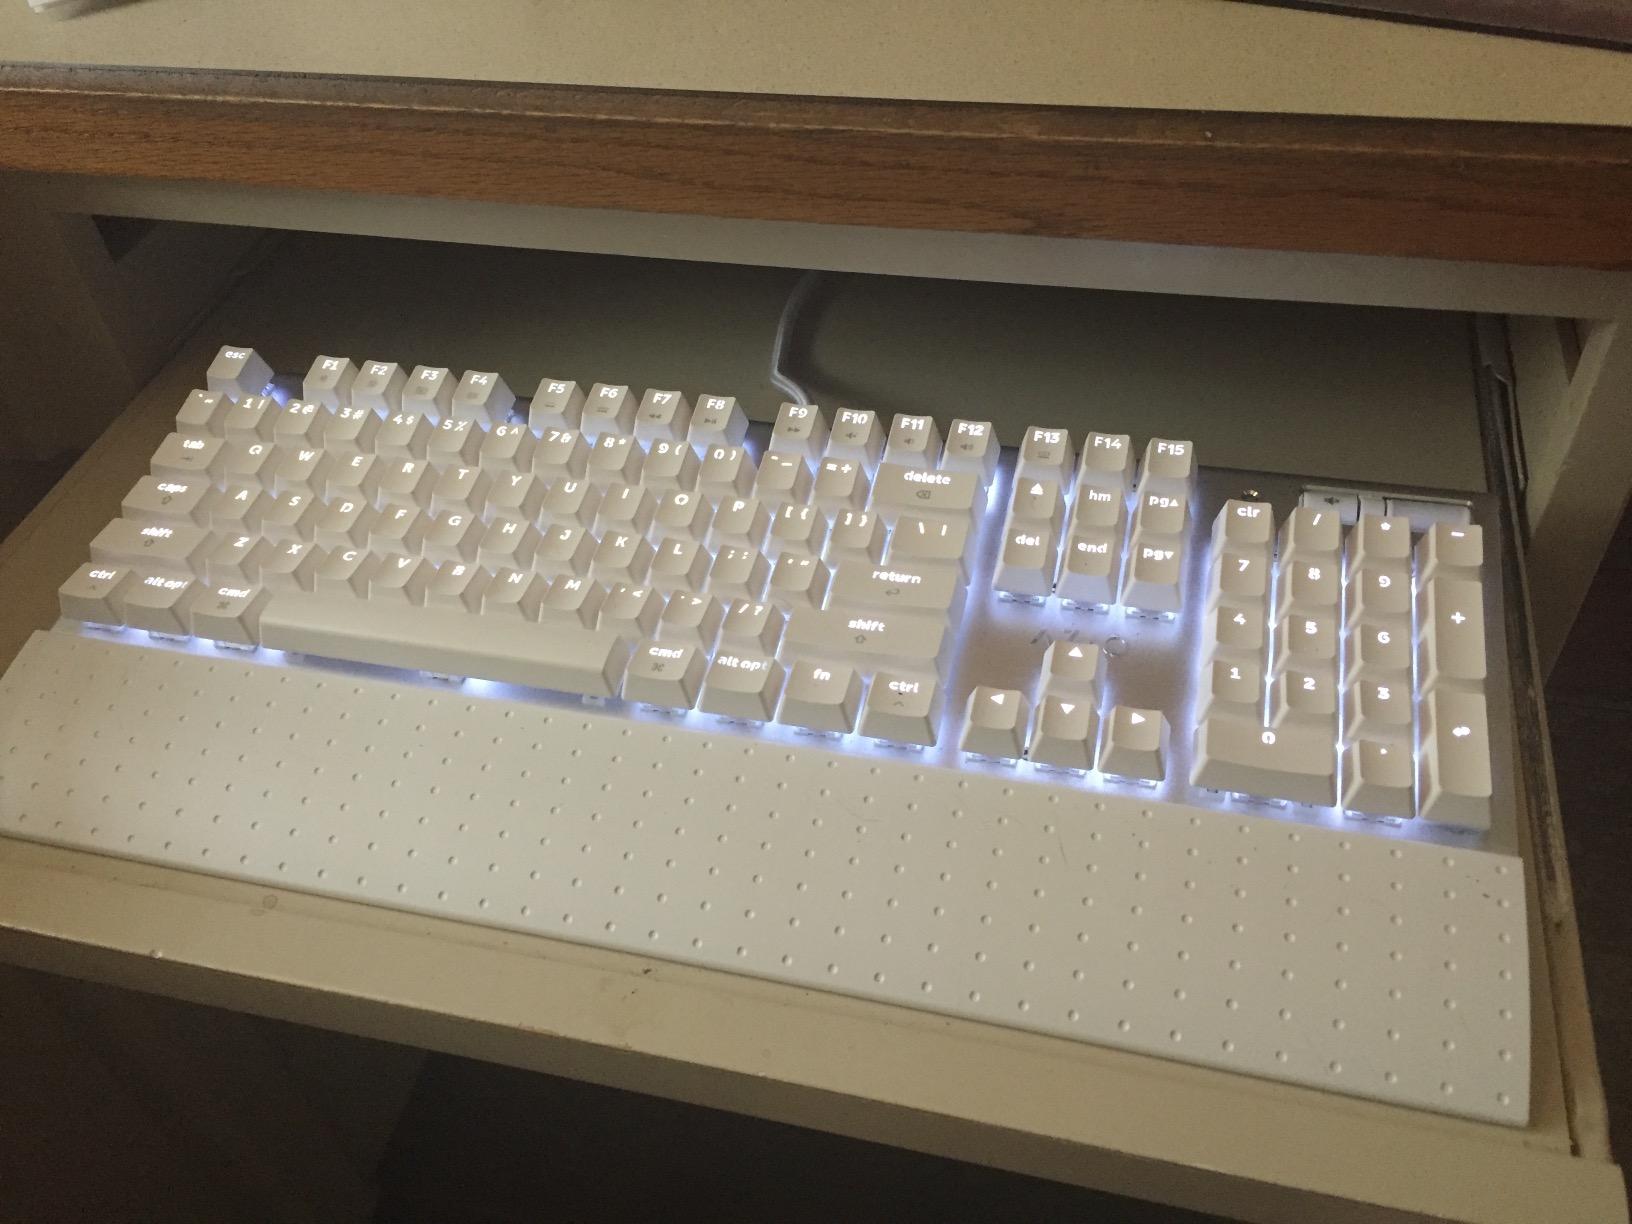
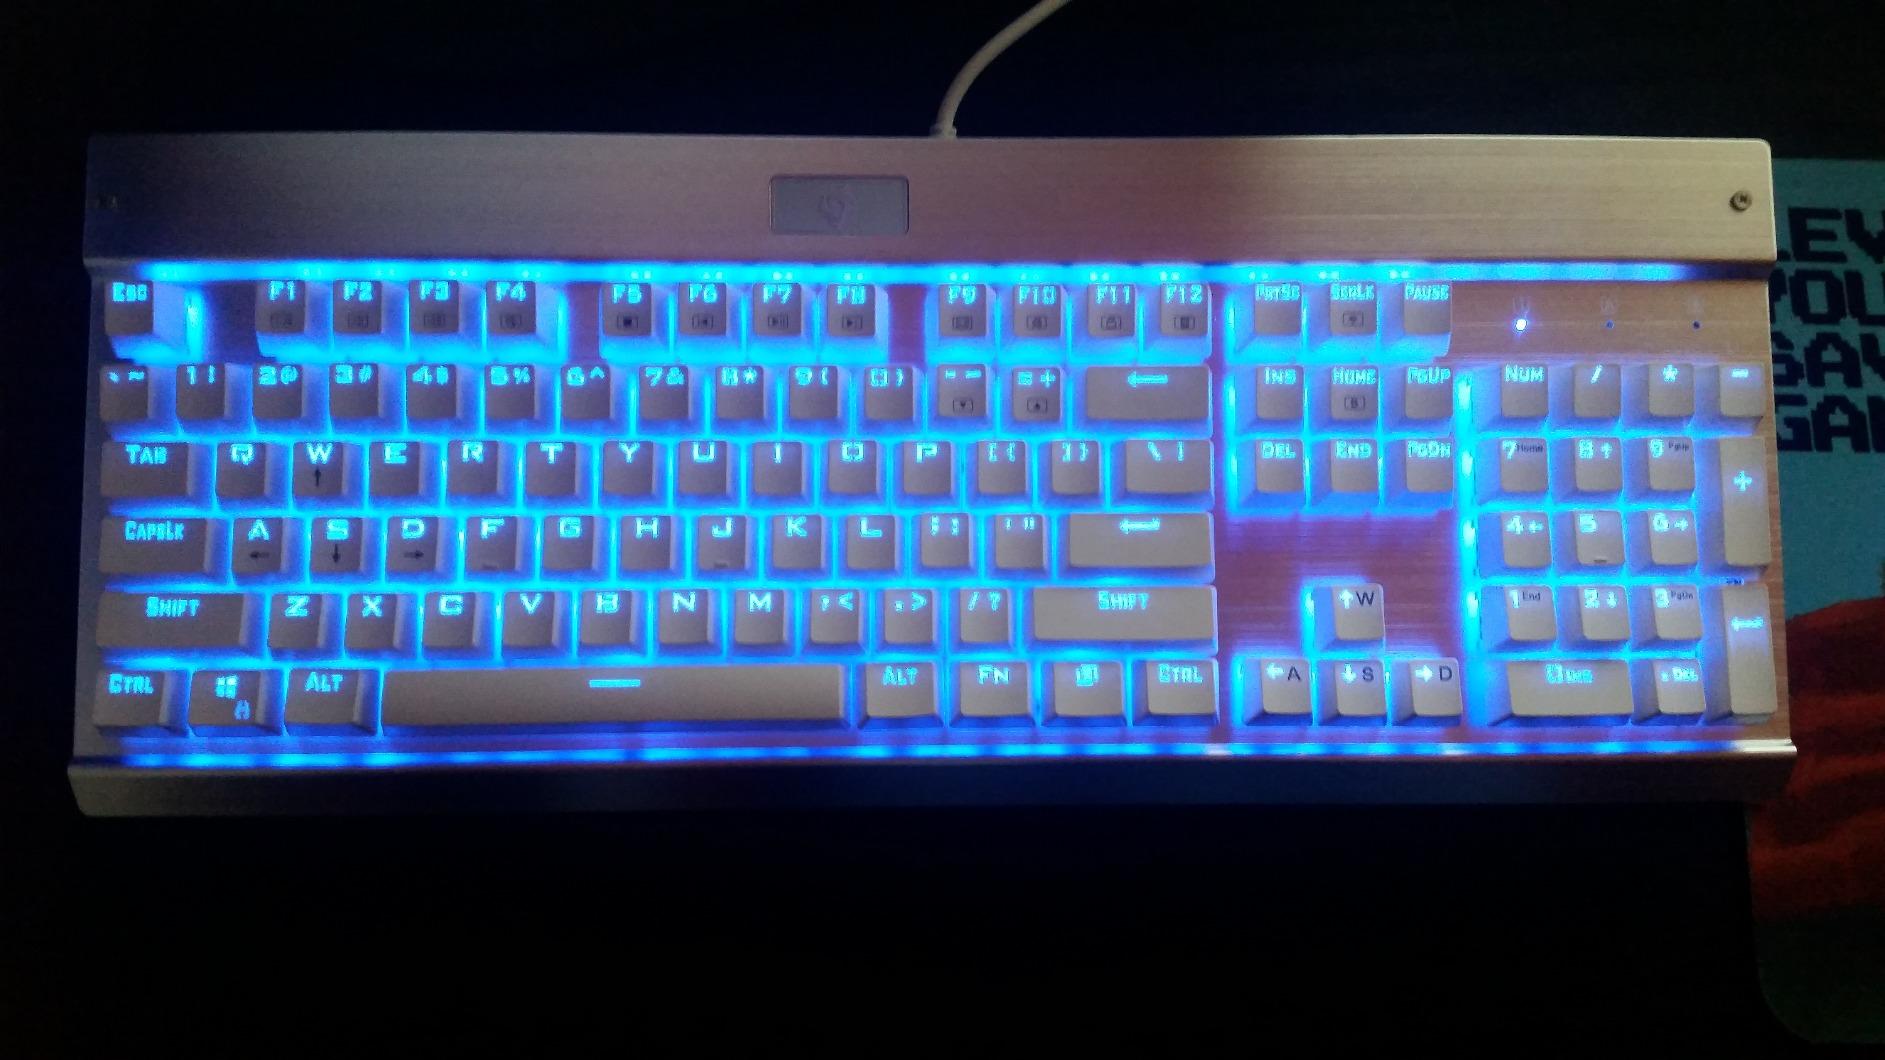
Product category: keyboard
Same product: no